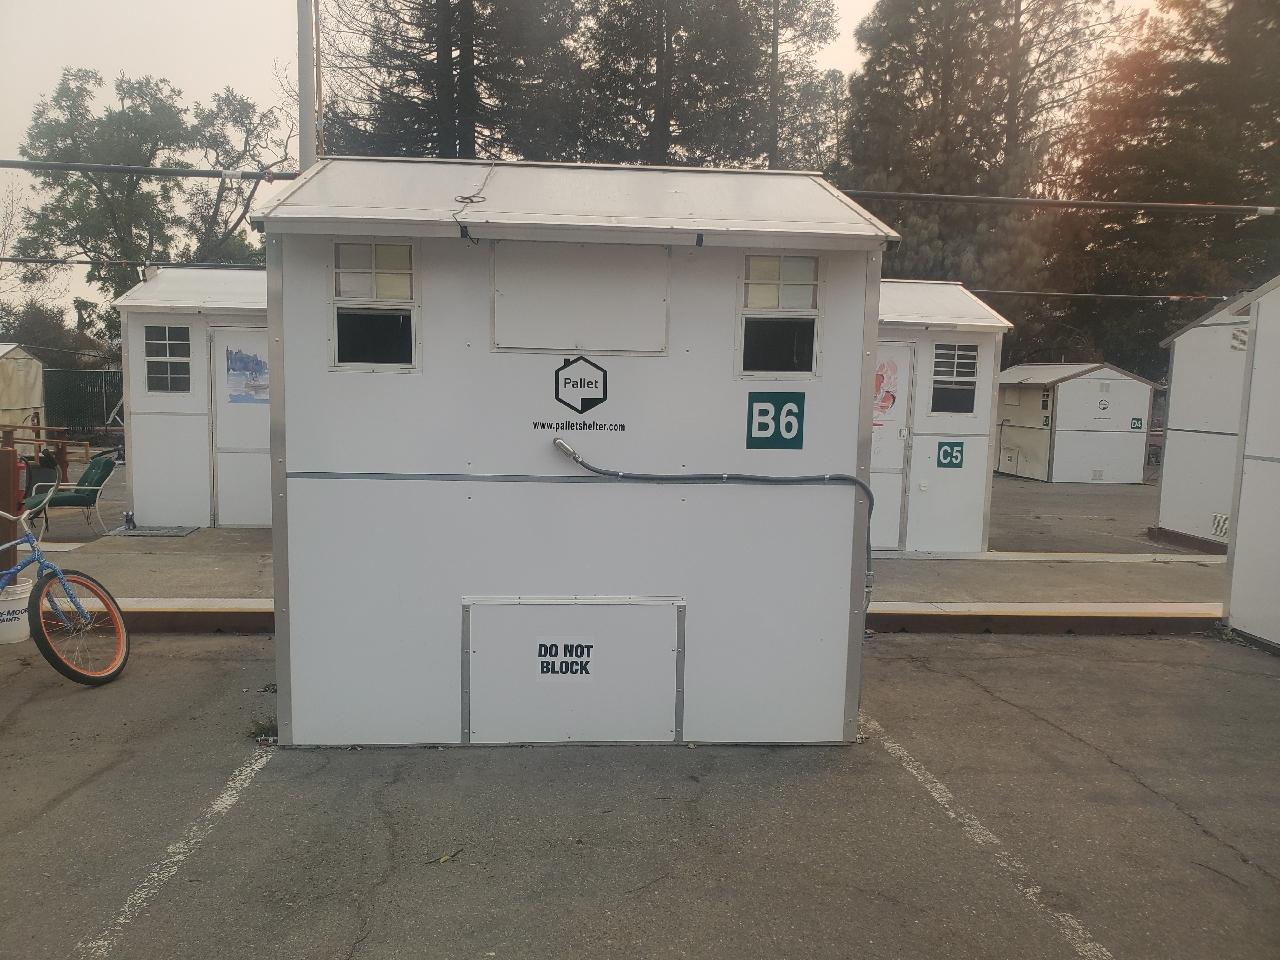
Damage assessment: no_damage